Inhuman Kiss: The Last Breath

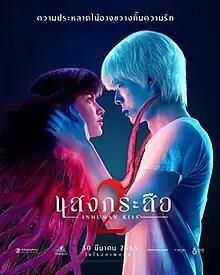

Inhuman Kiss: The Last Breath is a 2023 Thai film directed by Paphangkorn Punchantarak and released by Neramitnung Film. It is a sequel to "Inhuman Kiss".